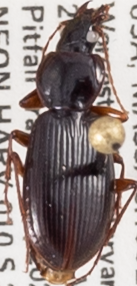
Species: Synuchus impunctatus
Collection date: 2021-09-15
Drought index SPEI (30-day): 1.45
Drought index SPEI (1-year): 0.63
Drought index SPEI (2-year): -0.128